Club Nacional (Peru)

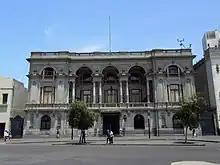
Headquarters in the "Plaza San Martín"

The National Club is a private club and civil association based in the "Plaza San Martín" of the Historic Centre of Lima. Founded on October 19, 1855, it has been the meeting place for the Peruvian aristocracy throughout the 19th and 20th centuries, as its members are members of the most distinguished and wealthy families in the country.